Birech

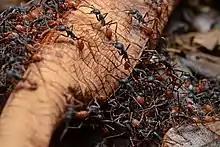
"Birechik" (army ants)

Birech is a masculine given name of Kenyan origin. It derives from the word "birechik", which means army ants in Kalenjin.